Lake Ilopango

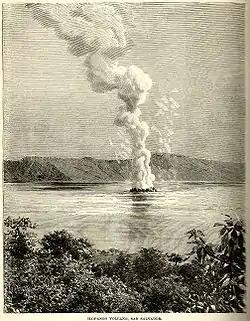
Engraving of the eruption of the Ilopango volcano, 1891

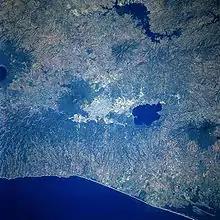
The San Salvador Metropolitan Area is pinned between the volcano San Salvador and Lake Ilopango Caldera. The Pacific Coast is adjacent south of the city

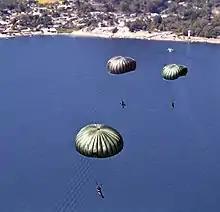
U.S. soldiers with the 7th Special Forces Group and Salvadoran service members maneuver after jumping from the ramp of a U.S. Army CH-47 Chinook helicopter during a joint training exercise over Lake Ilopango, El Salvador, January 21, 2014

Four major dacitic–rhyolitic eruptions occurred during the late Pleistocene and Holocene, producing pyroclastic flows and tephra that blanketed much of the country.